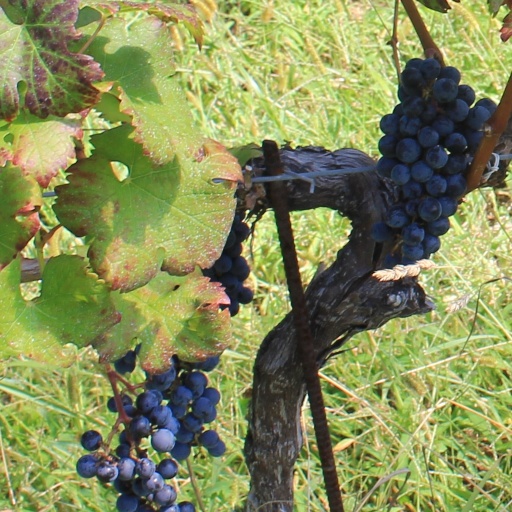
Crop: grape